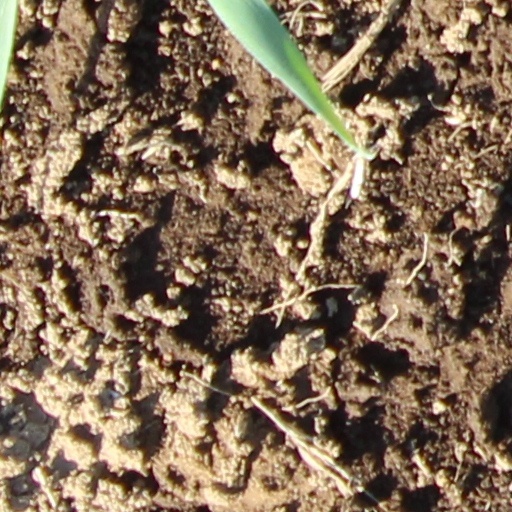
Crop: wheat